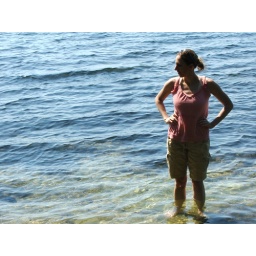
enjoying the water in pleasant lake along the cape cod rail trail